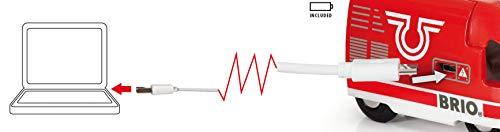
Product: BRIO Travel Rechargeable Train
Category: Toys & Games | Play Vehicles | Play Trains & Railway Sets | Train Cars
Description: USB rechargeable travel train.
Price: $37.89
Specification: ProductDimensions:9x2x2.5inches|ItemWeight:5.9ounces|ShippingWeight:14.1ounces|DomesticShipping:ItemcanbeshippedwithinU.S.|InternationalShipping:Thisitemisnoteligibleforinternationalshipping.LearnMore|ASIN:B00VNY61UU|Itemmodelnumber:33746|Manufacturerrecommendedage:36months-15years|Batteries:2AAAbatteriesrequired.(included)